Gary Waller

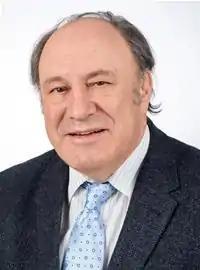

Gary Peter Anthony Waller (24 June 1945 – 21 July 2017) was a British Conservative politician.